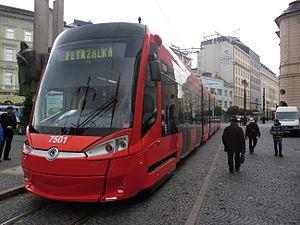
Bratislava est la capitale de la Slovaquie indépendante depuis 1993, située dans le sud-ouest du pays, à proximité des frontières avec l'Autriche, la Hongrie et la Tchéquie d'une part et de la capitale autrichienne, Vienne, d'autre part.
Le réseau de tramway de Bratislava est exploité par l'entreprise publique Dopravný podnik Bratislava.